Kortenberg

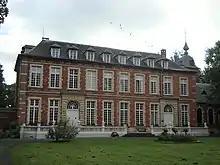
Women Benedictine Abbey

There has been a Benedictine abbey in Kortenberg since 1222. In 1312, John II, Duke of Brabant signed the Charter of Kortenberg in the abbey, thereby establishing a constitution for the entire Duchy of Brabant and granting powers to a precursory democratic institution. After the Magna Carta, it is the second document in western history to limit the powers of monarchs in favour of a number of civil freedoms.